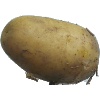
Label: Potato White 1